Luis Ibáñez

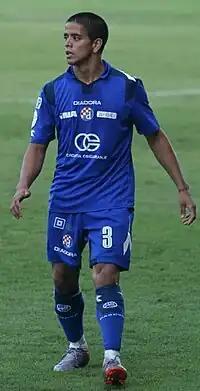
Ibáñez playing for Dinamo Zagreb in 2010

Luis Ezequiel Ibáñez (born 15 July 1988), nicknamed Lucho, is an Argentine professional footballer who plays as a left-back for Croatian club Jarun.